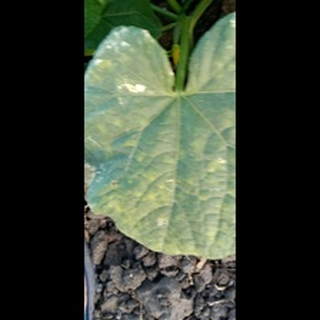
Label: diseased_cucumber